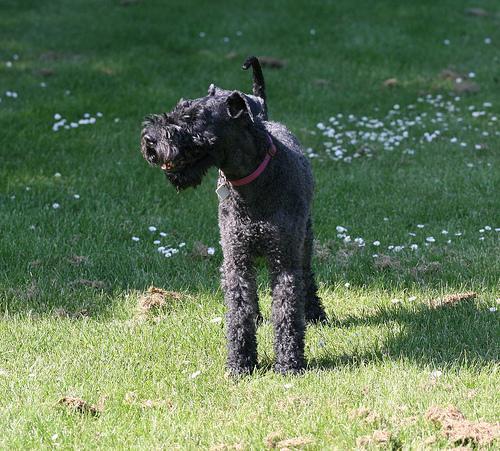
Kerry_blue_terrier